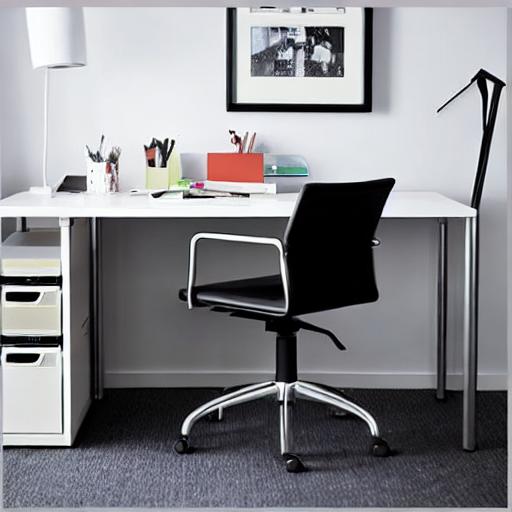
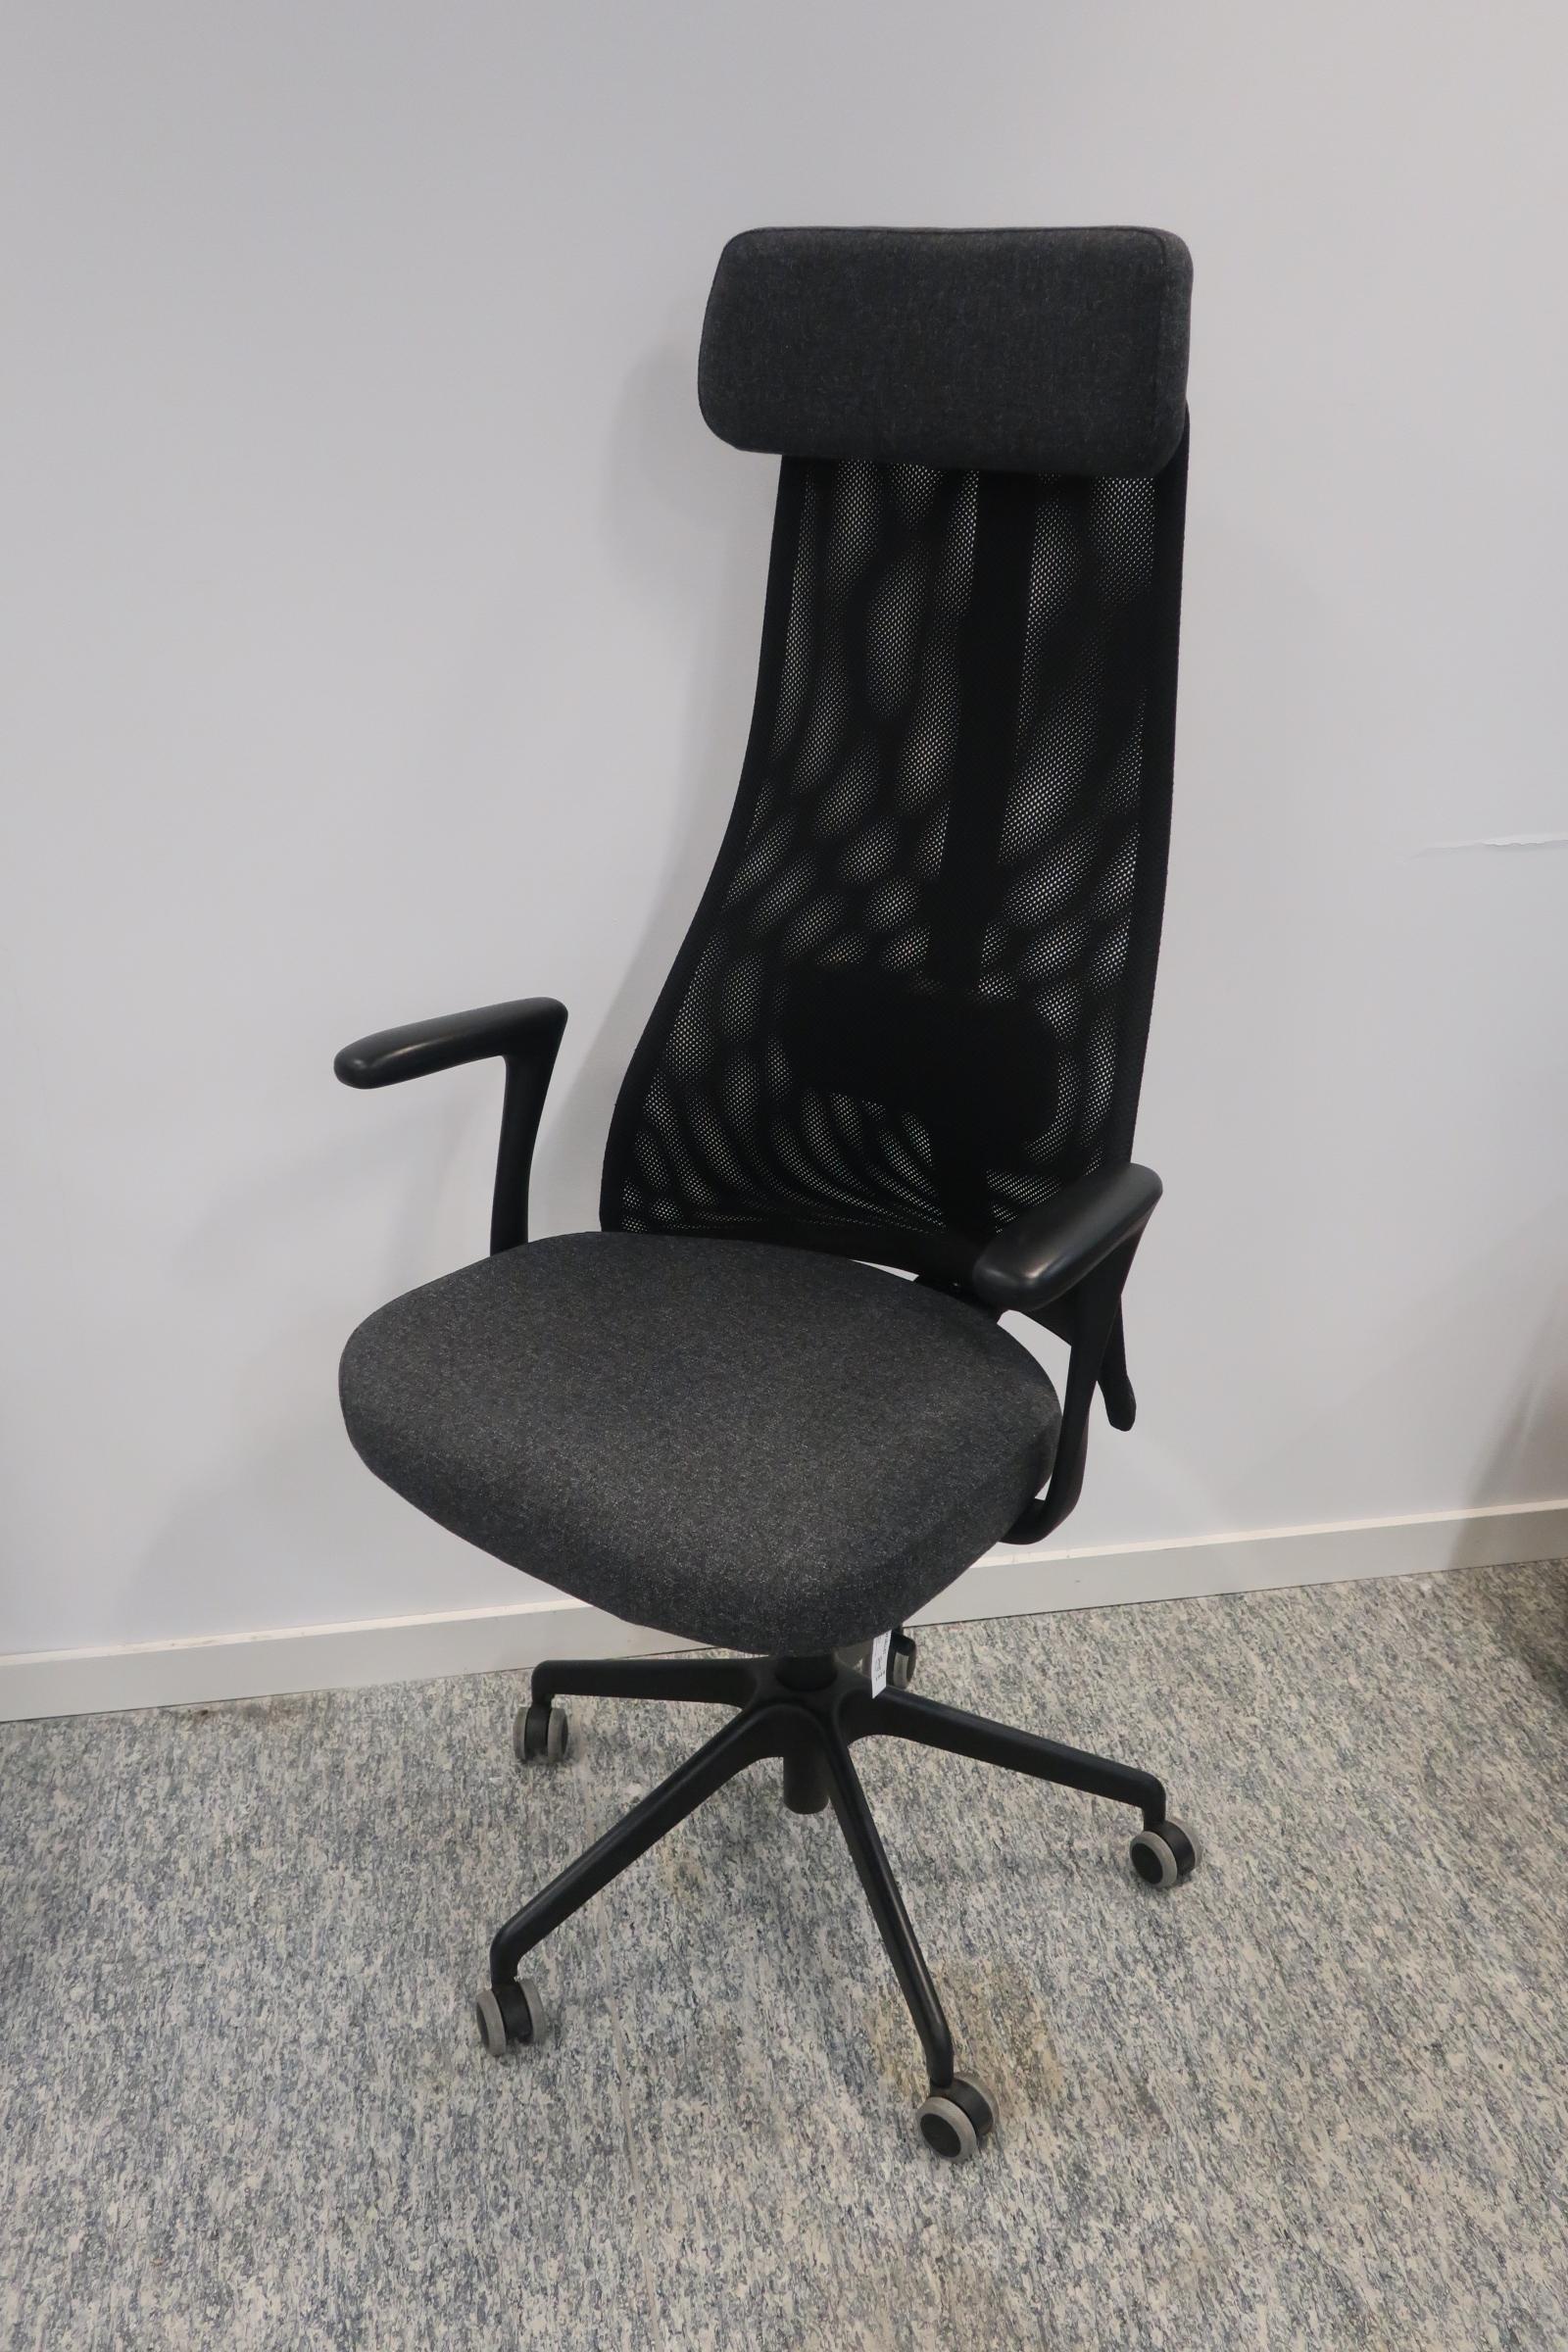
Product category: items_chair
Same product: no